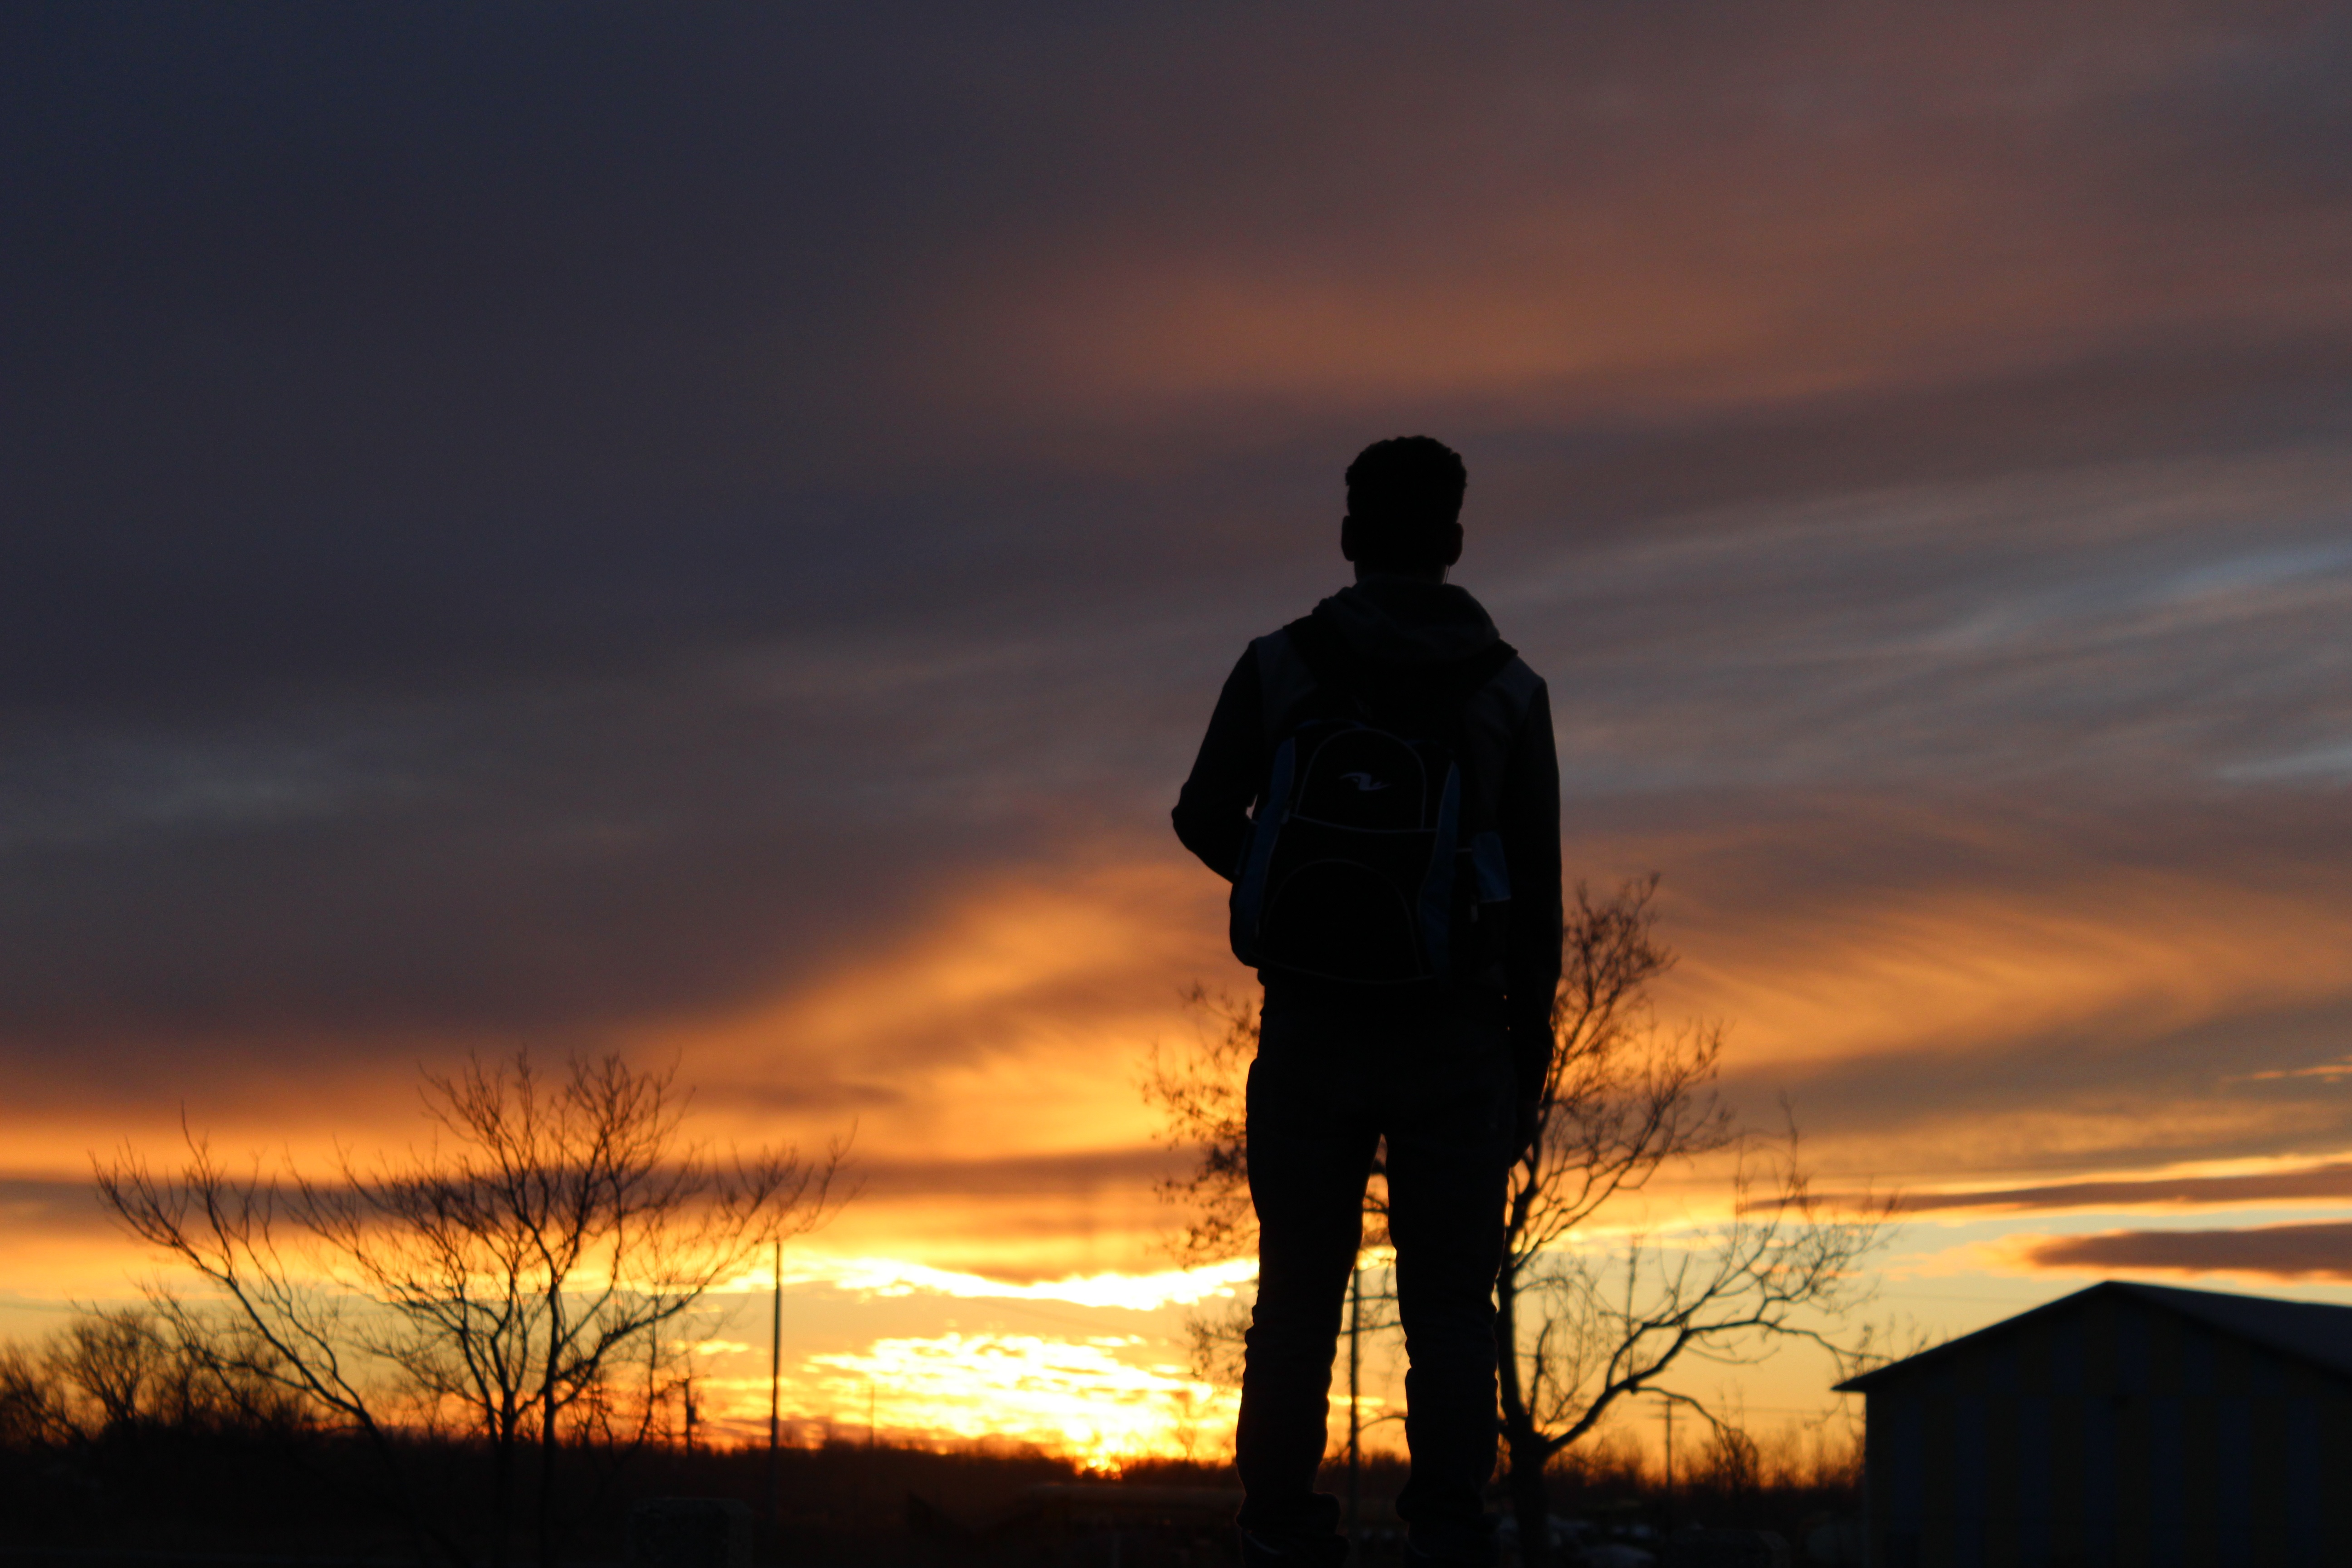
horizon, silhouette, cloud, sky, sun, sunrise, sunset, sunlight, morning, dawn, dusk, evening, afterglow